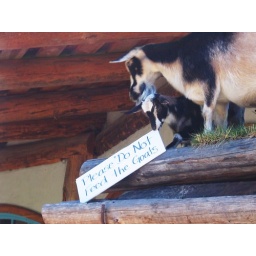
Goats on the roof at a market in Coombs, Vancouver Island.